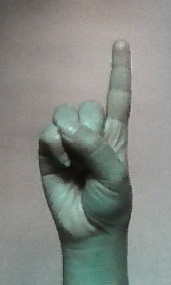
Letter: bb